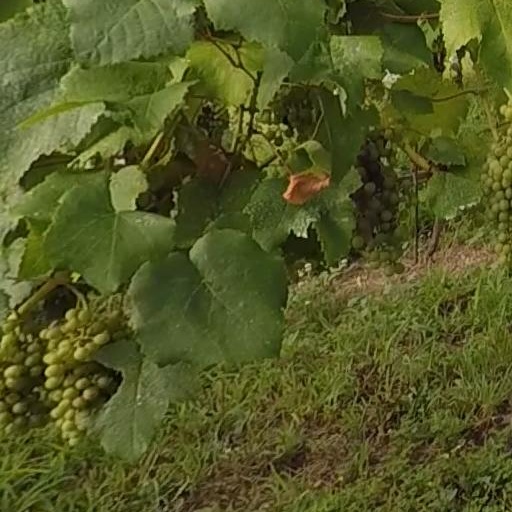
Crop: grape